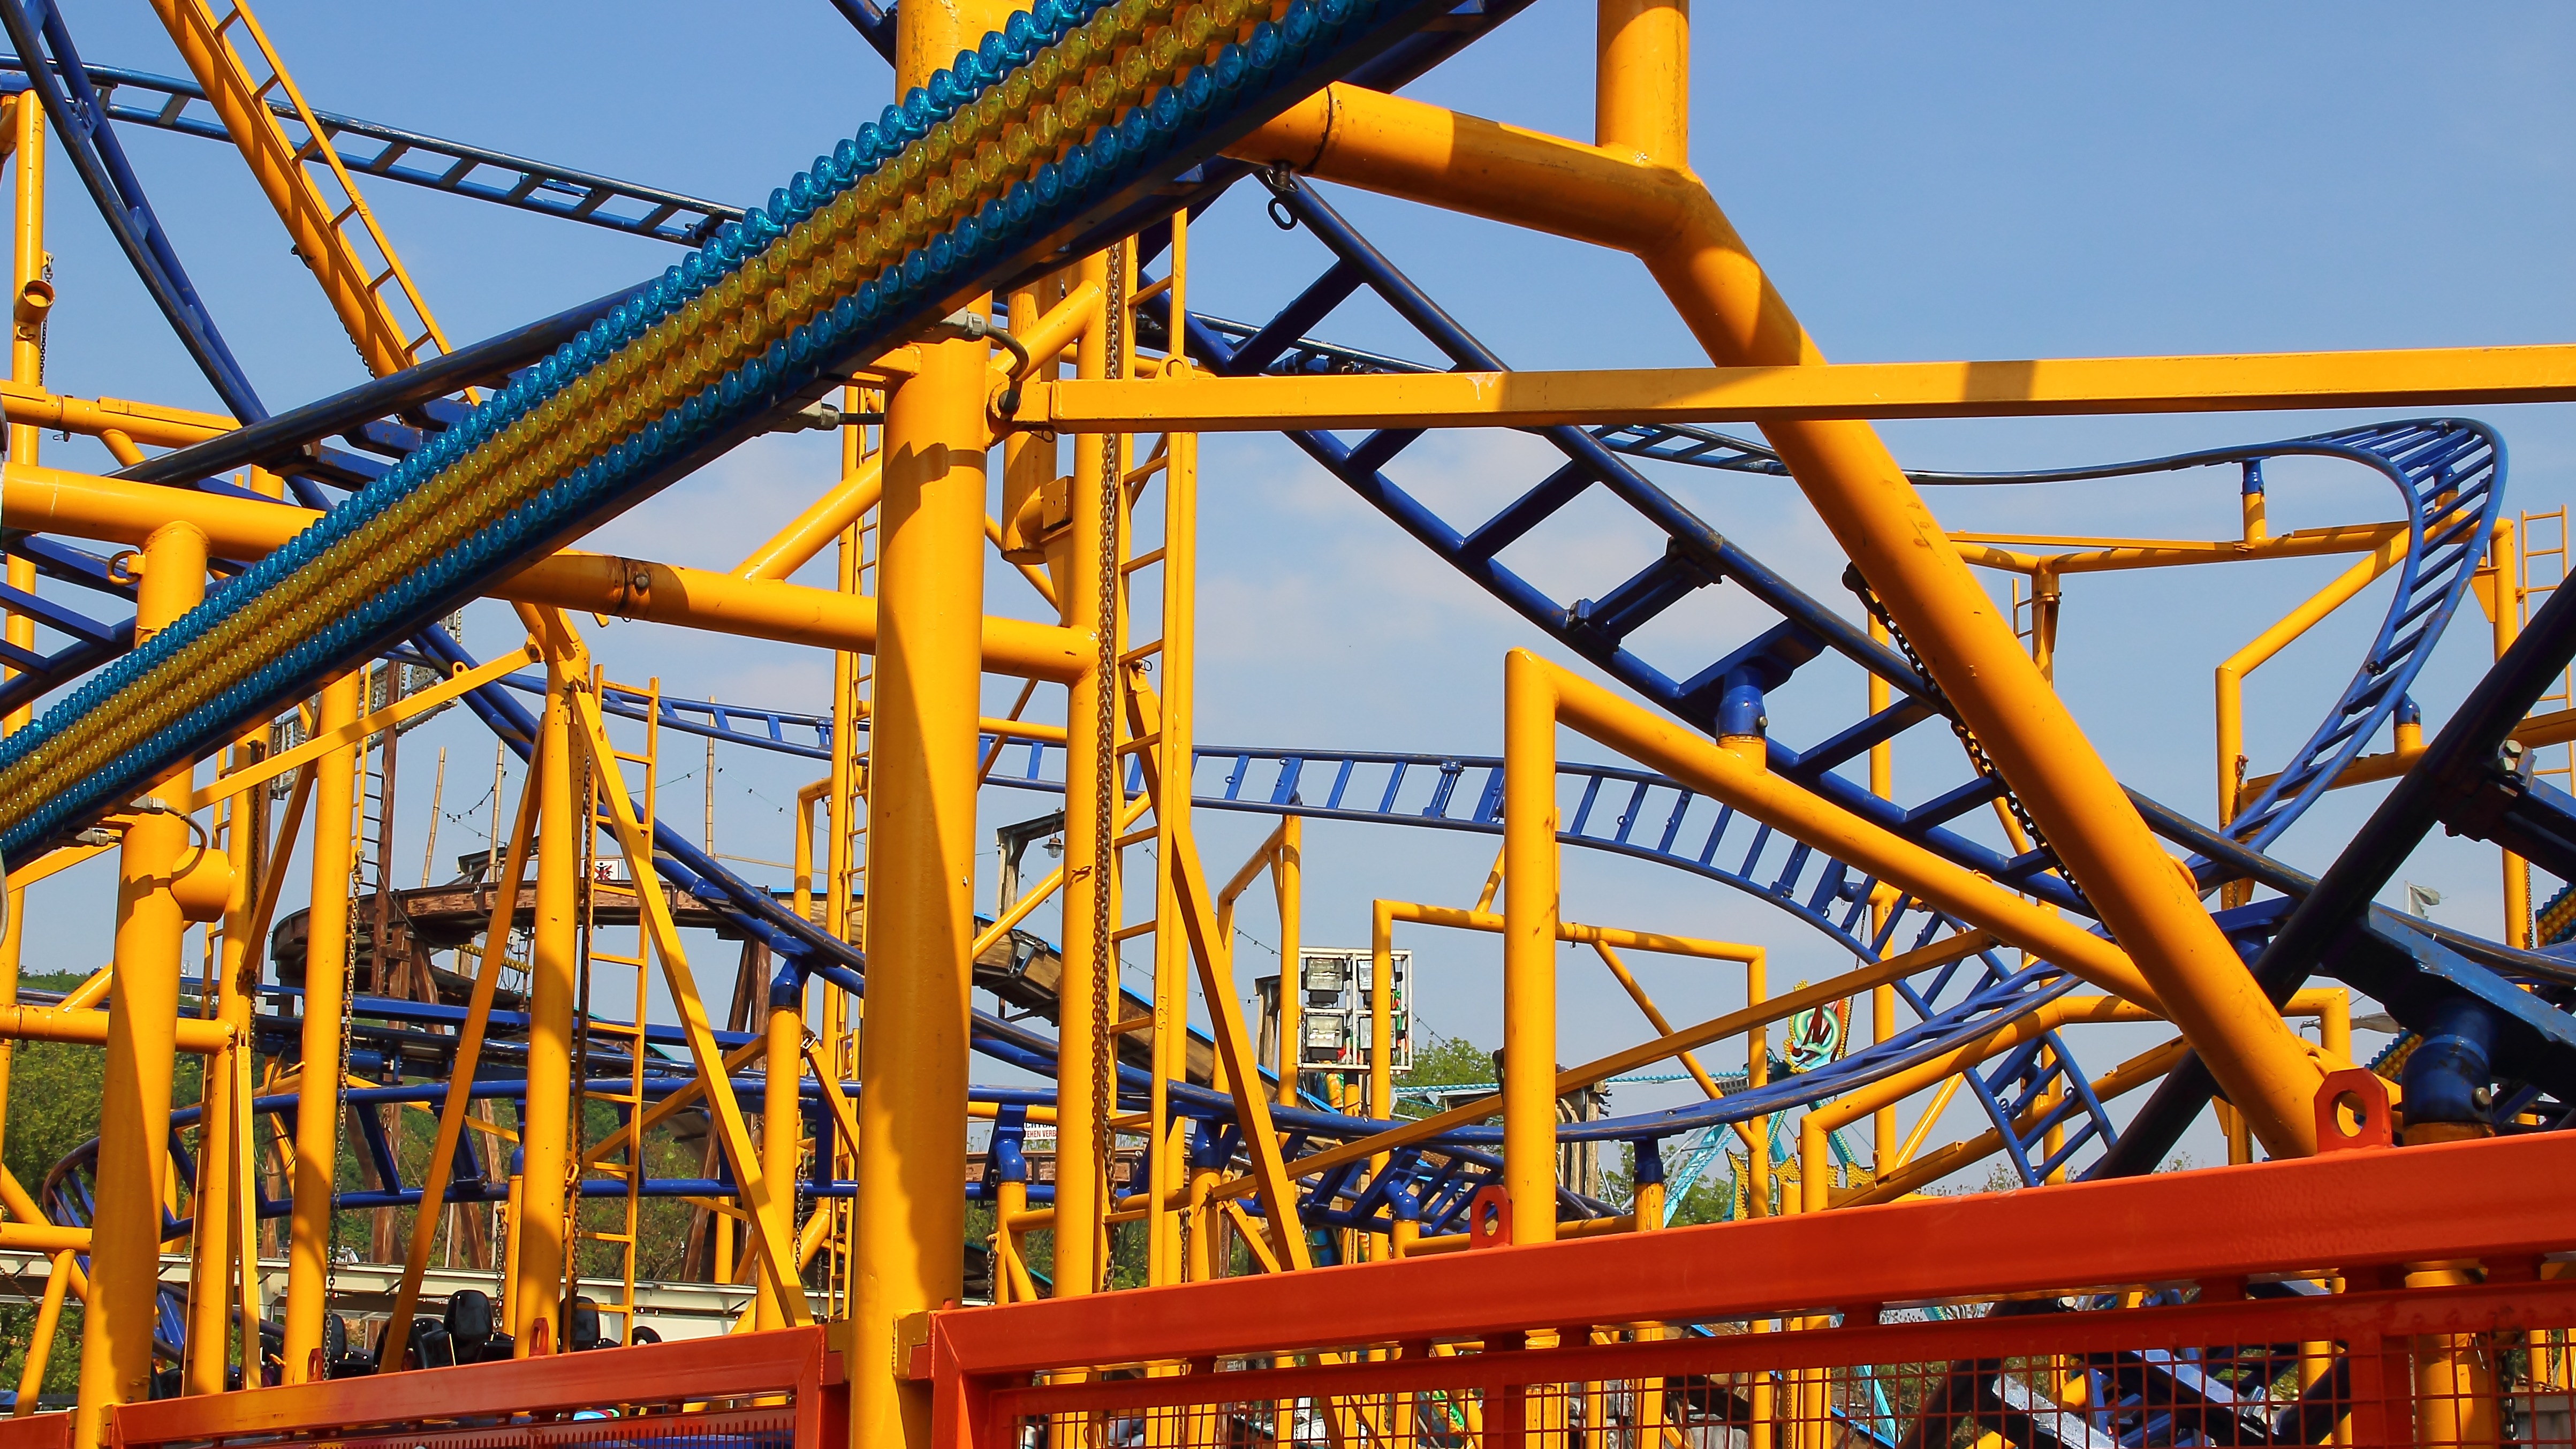
recreation, amusement park, park, colorful, leisure, roller coaster, fair, folk festival, year market, amusement ride, outdoor recreation, nonbuilding structure